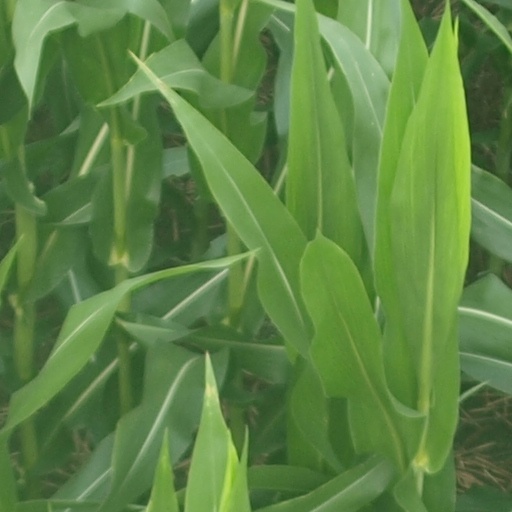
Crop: maize; corn